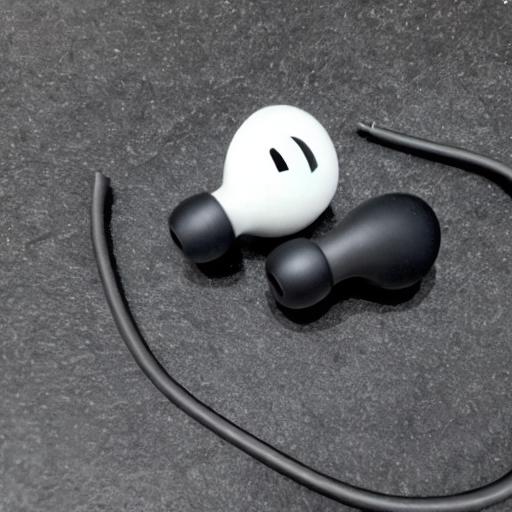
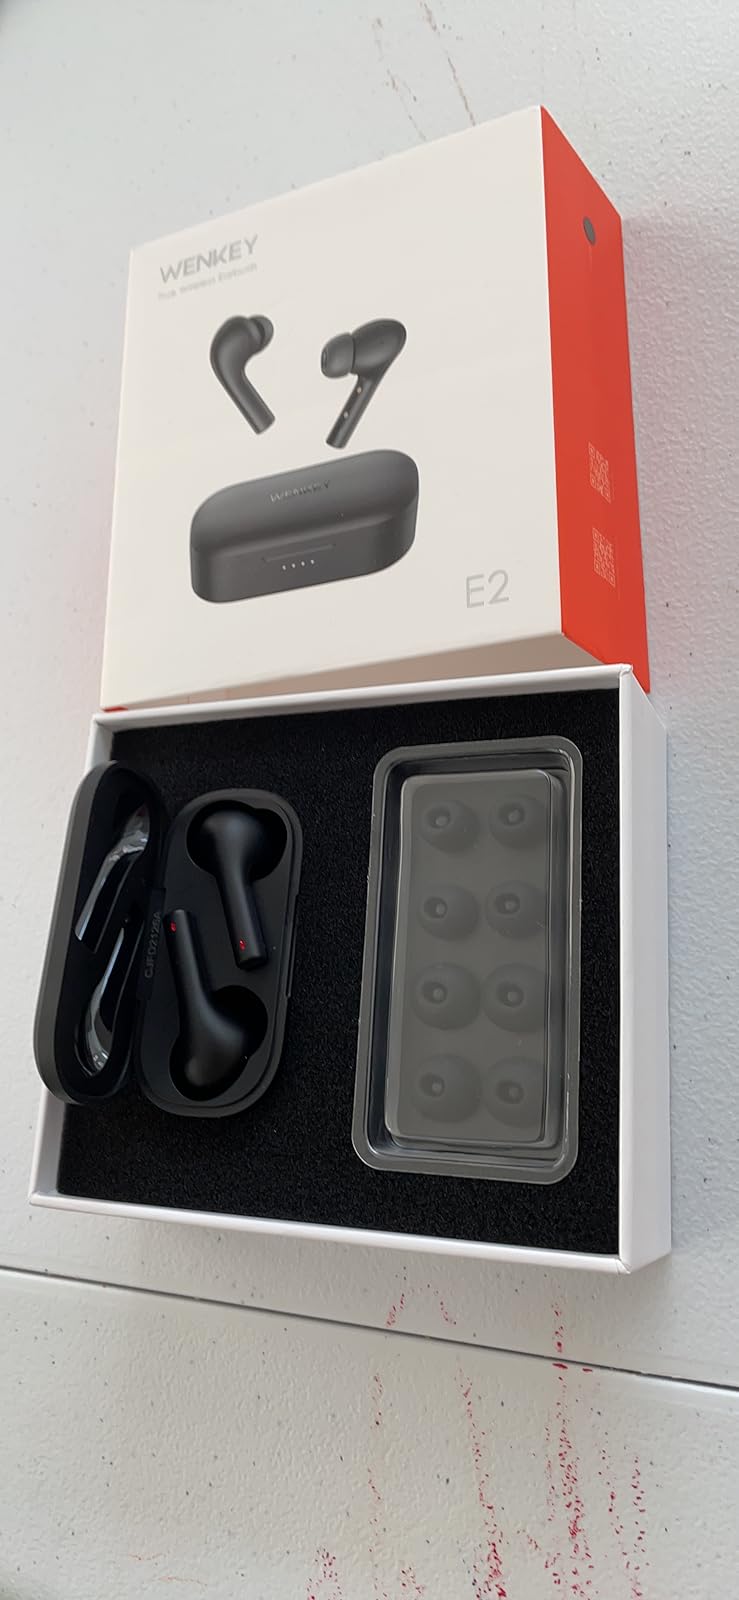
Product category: earbuds
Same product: no